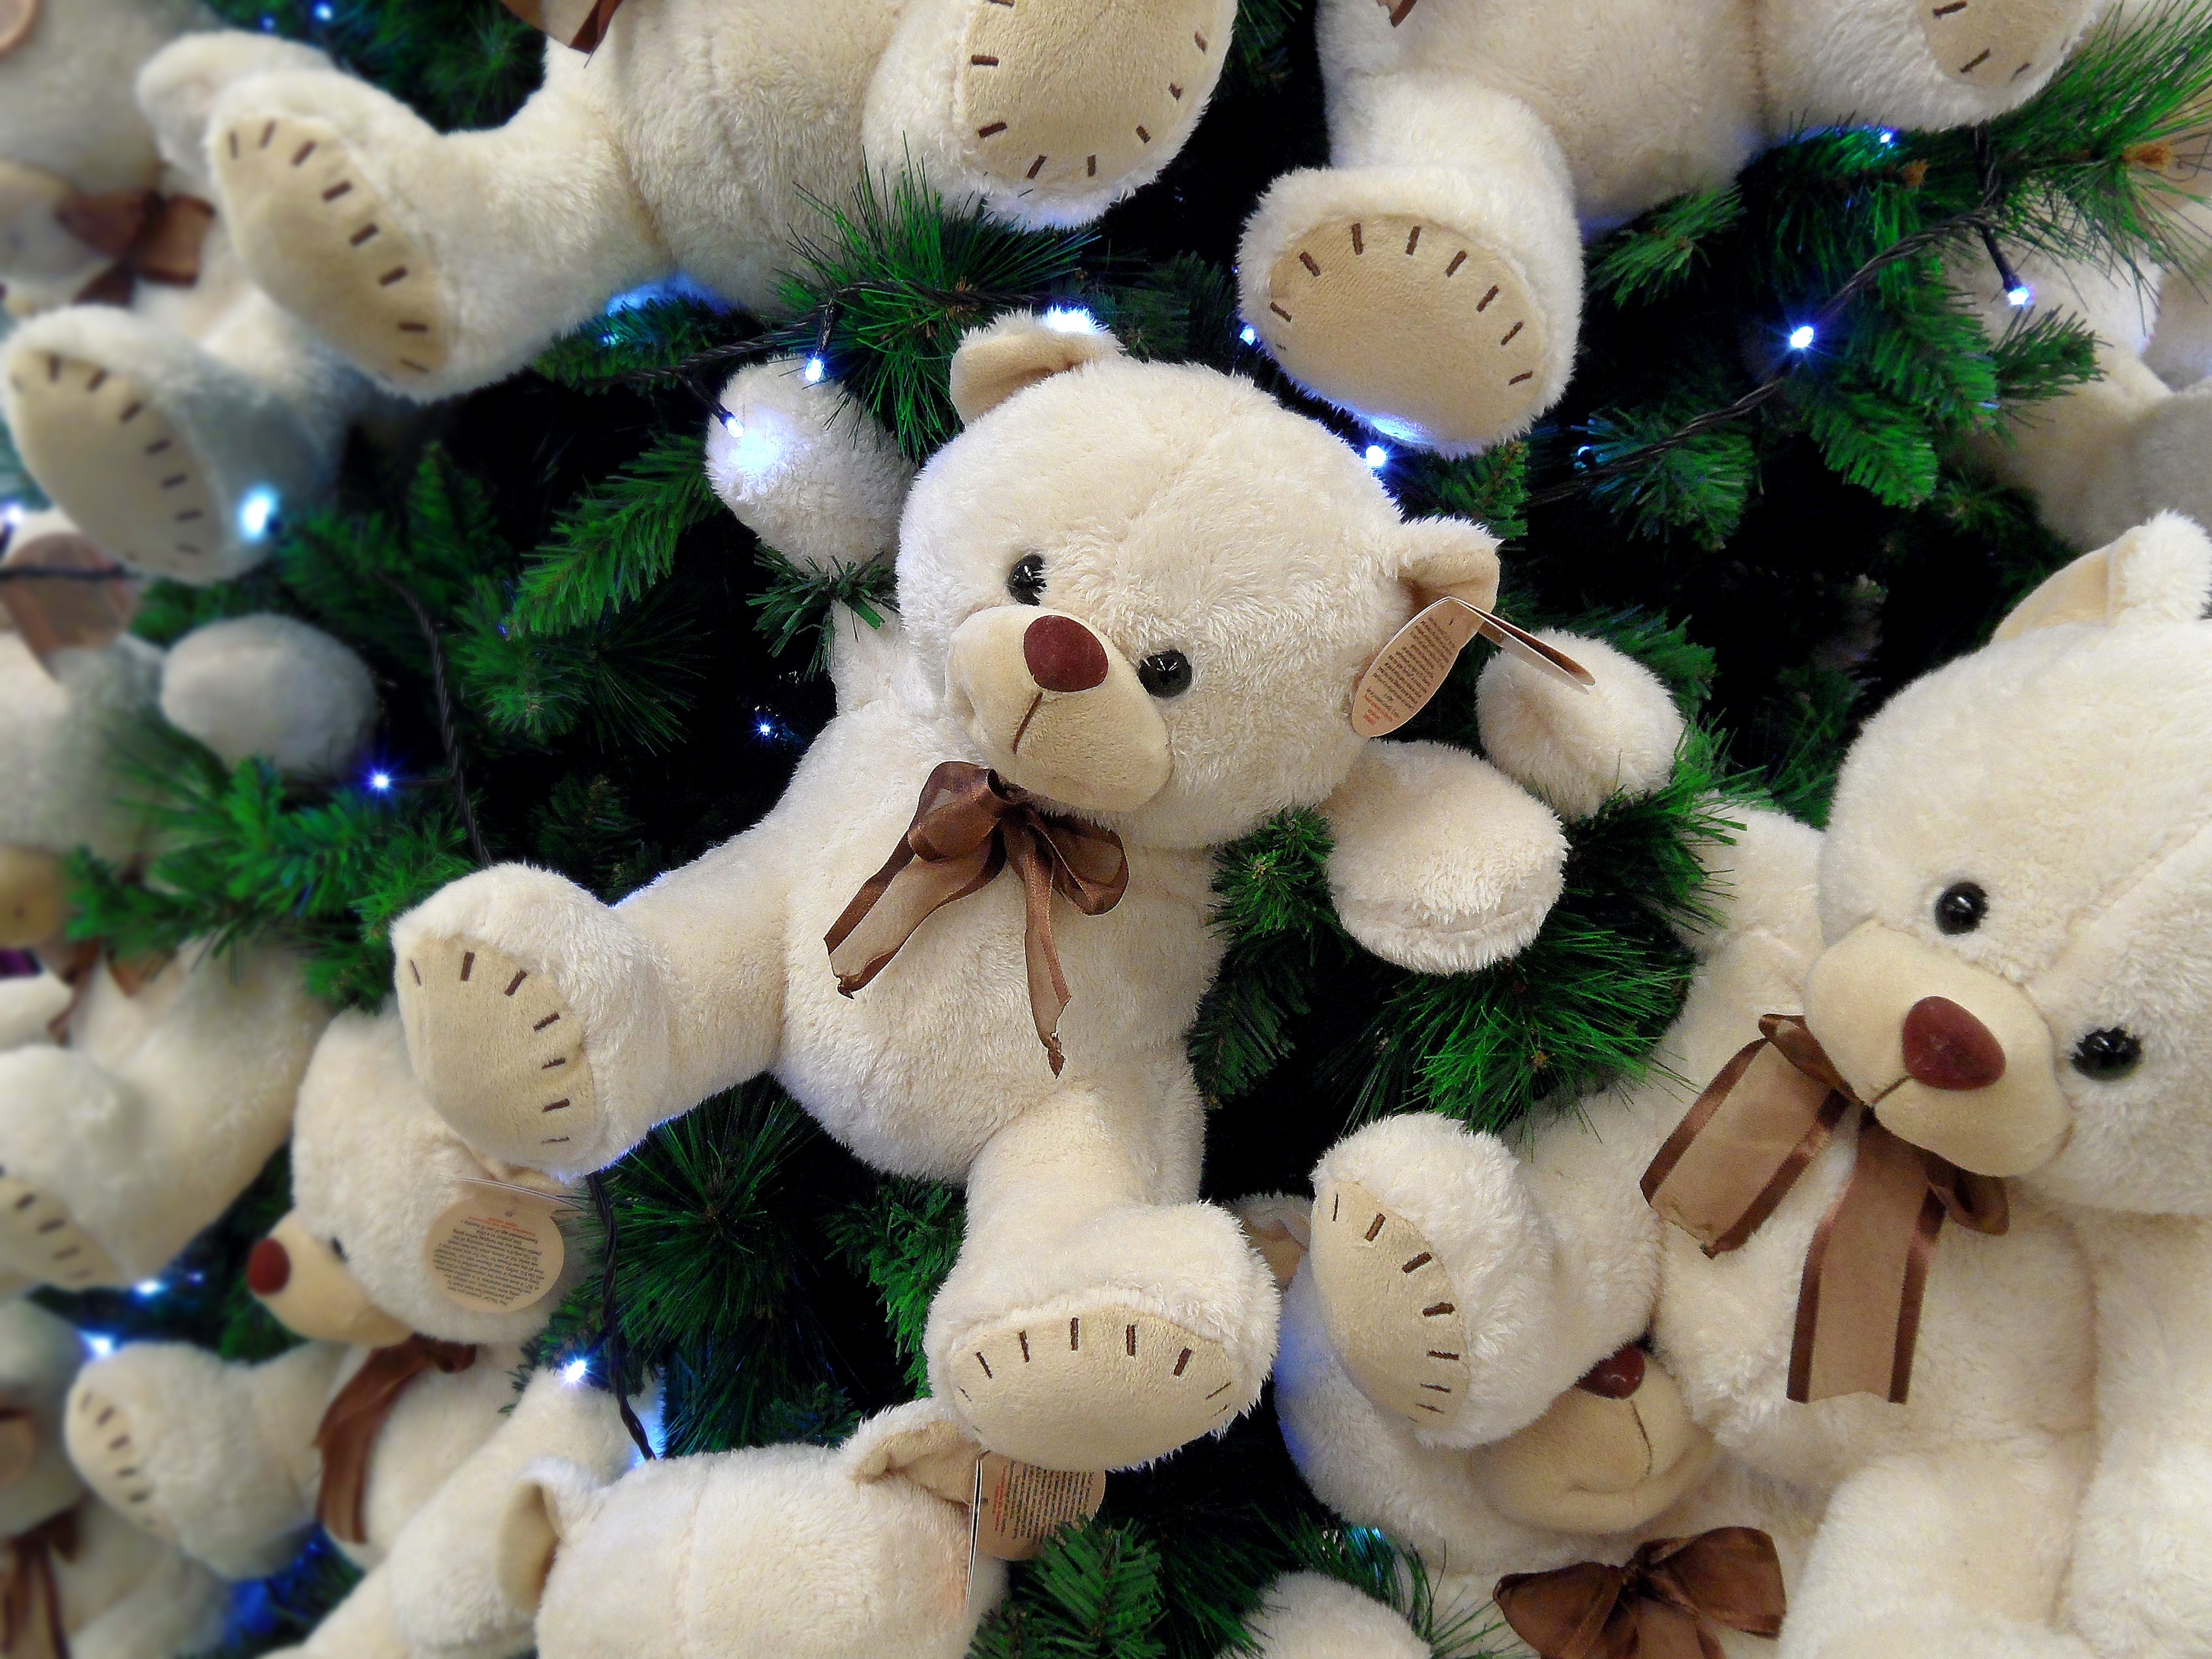
tree, flower, animal, christmas, toy, material, teddy bear, textile, bears, plush, bear cub, stuffed toy